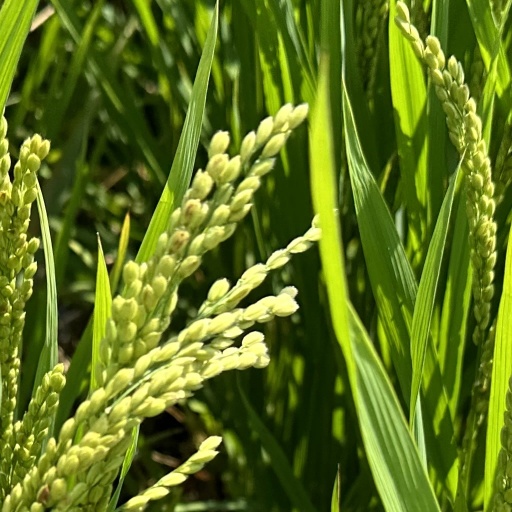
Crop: rice